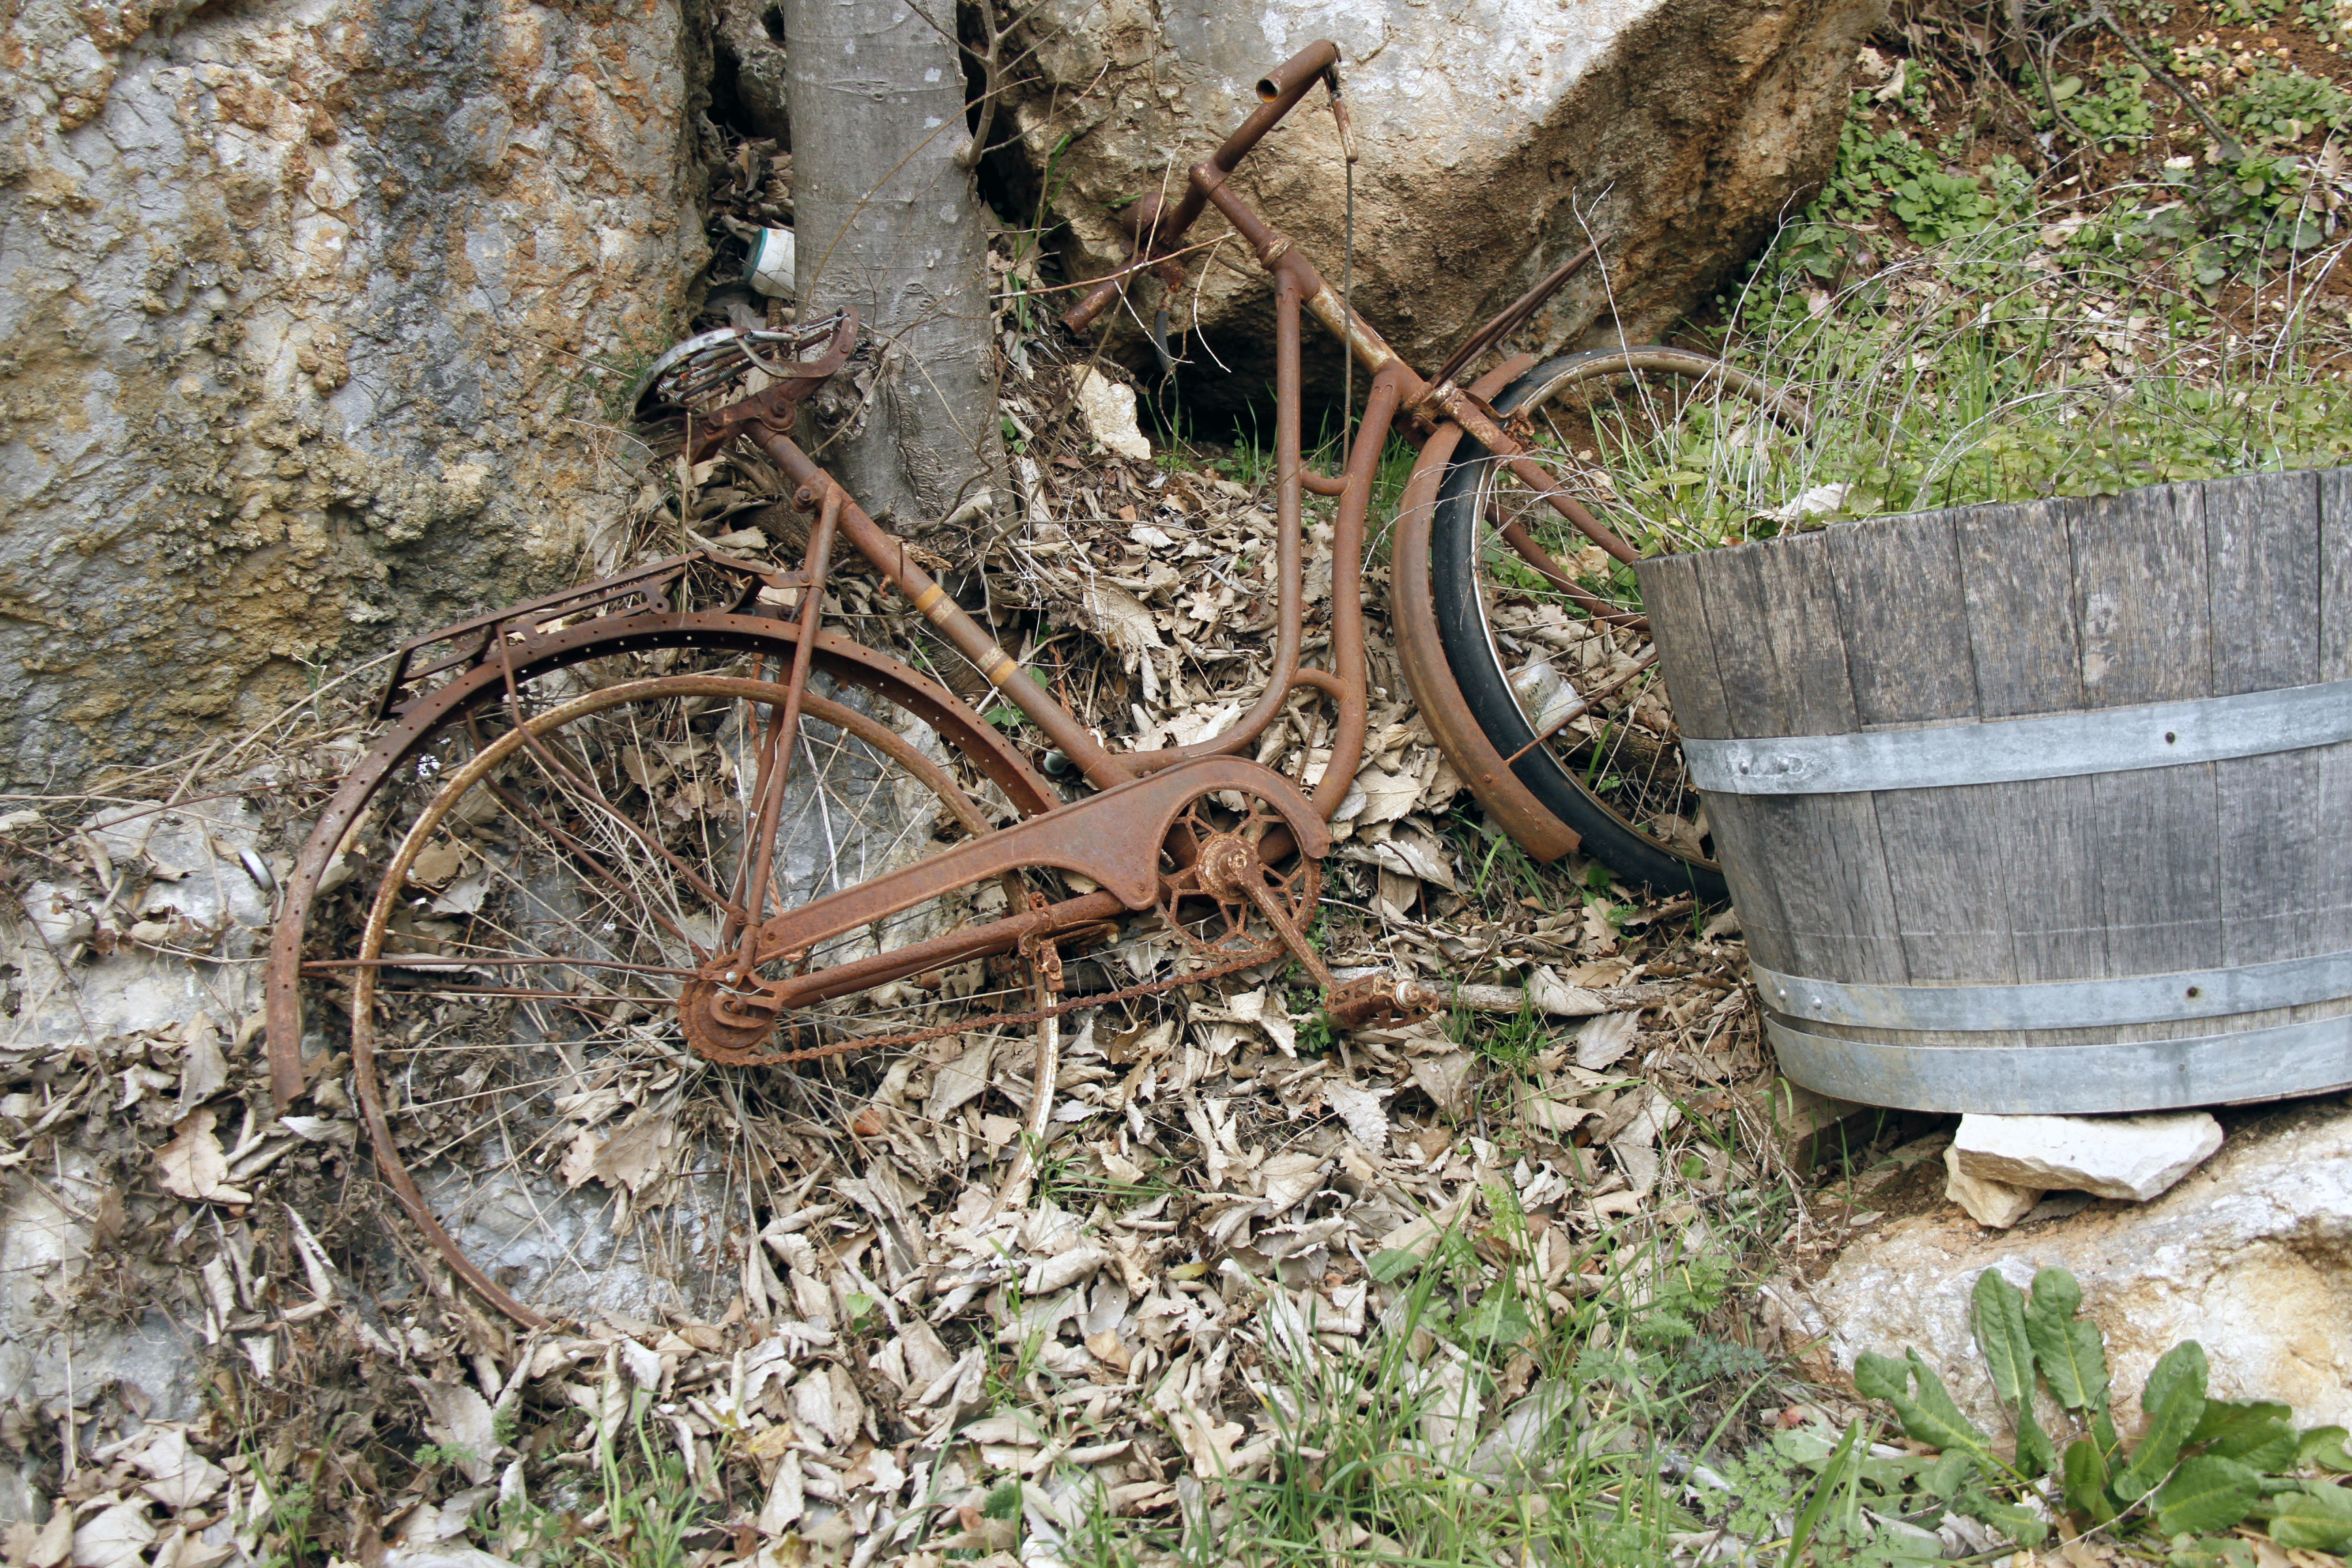
tree, wood, france, wildlife, europe, fauna, midi, bicyclette, epave, languedocroussillon, hrault, rouille, ferraille, ancienmodle